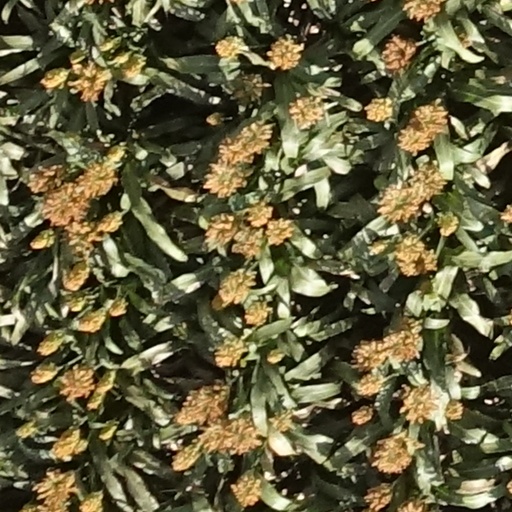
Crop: sorghum